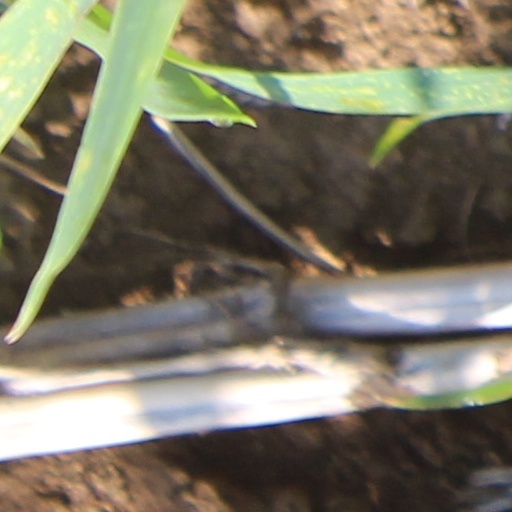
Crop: wheat